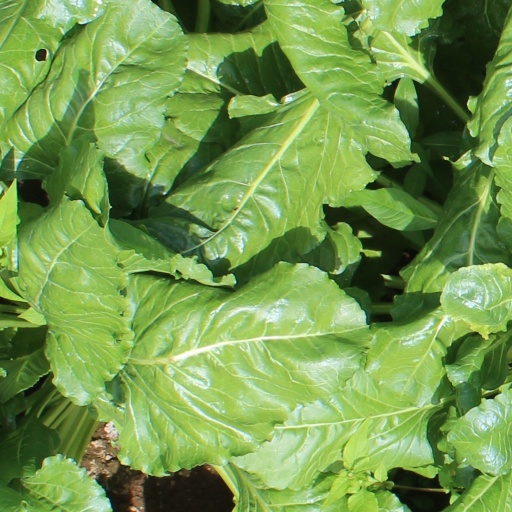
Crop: sugar beet